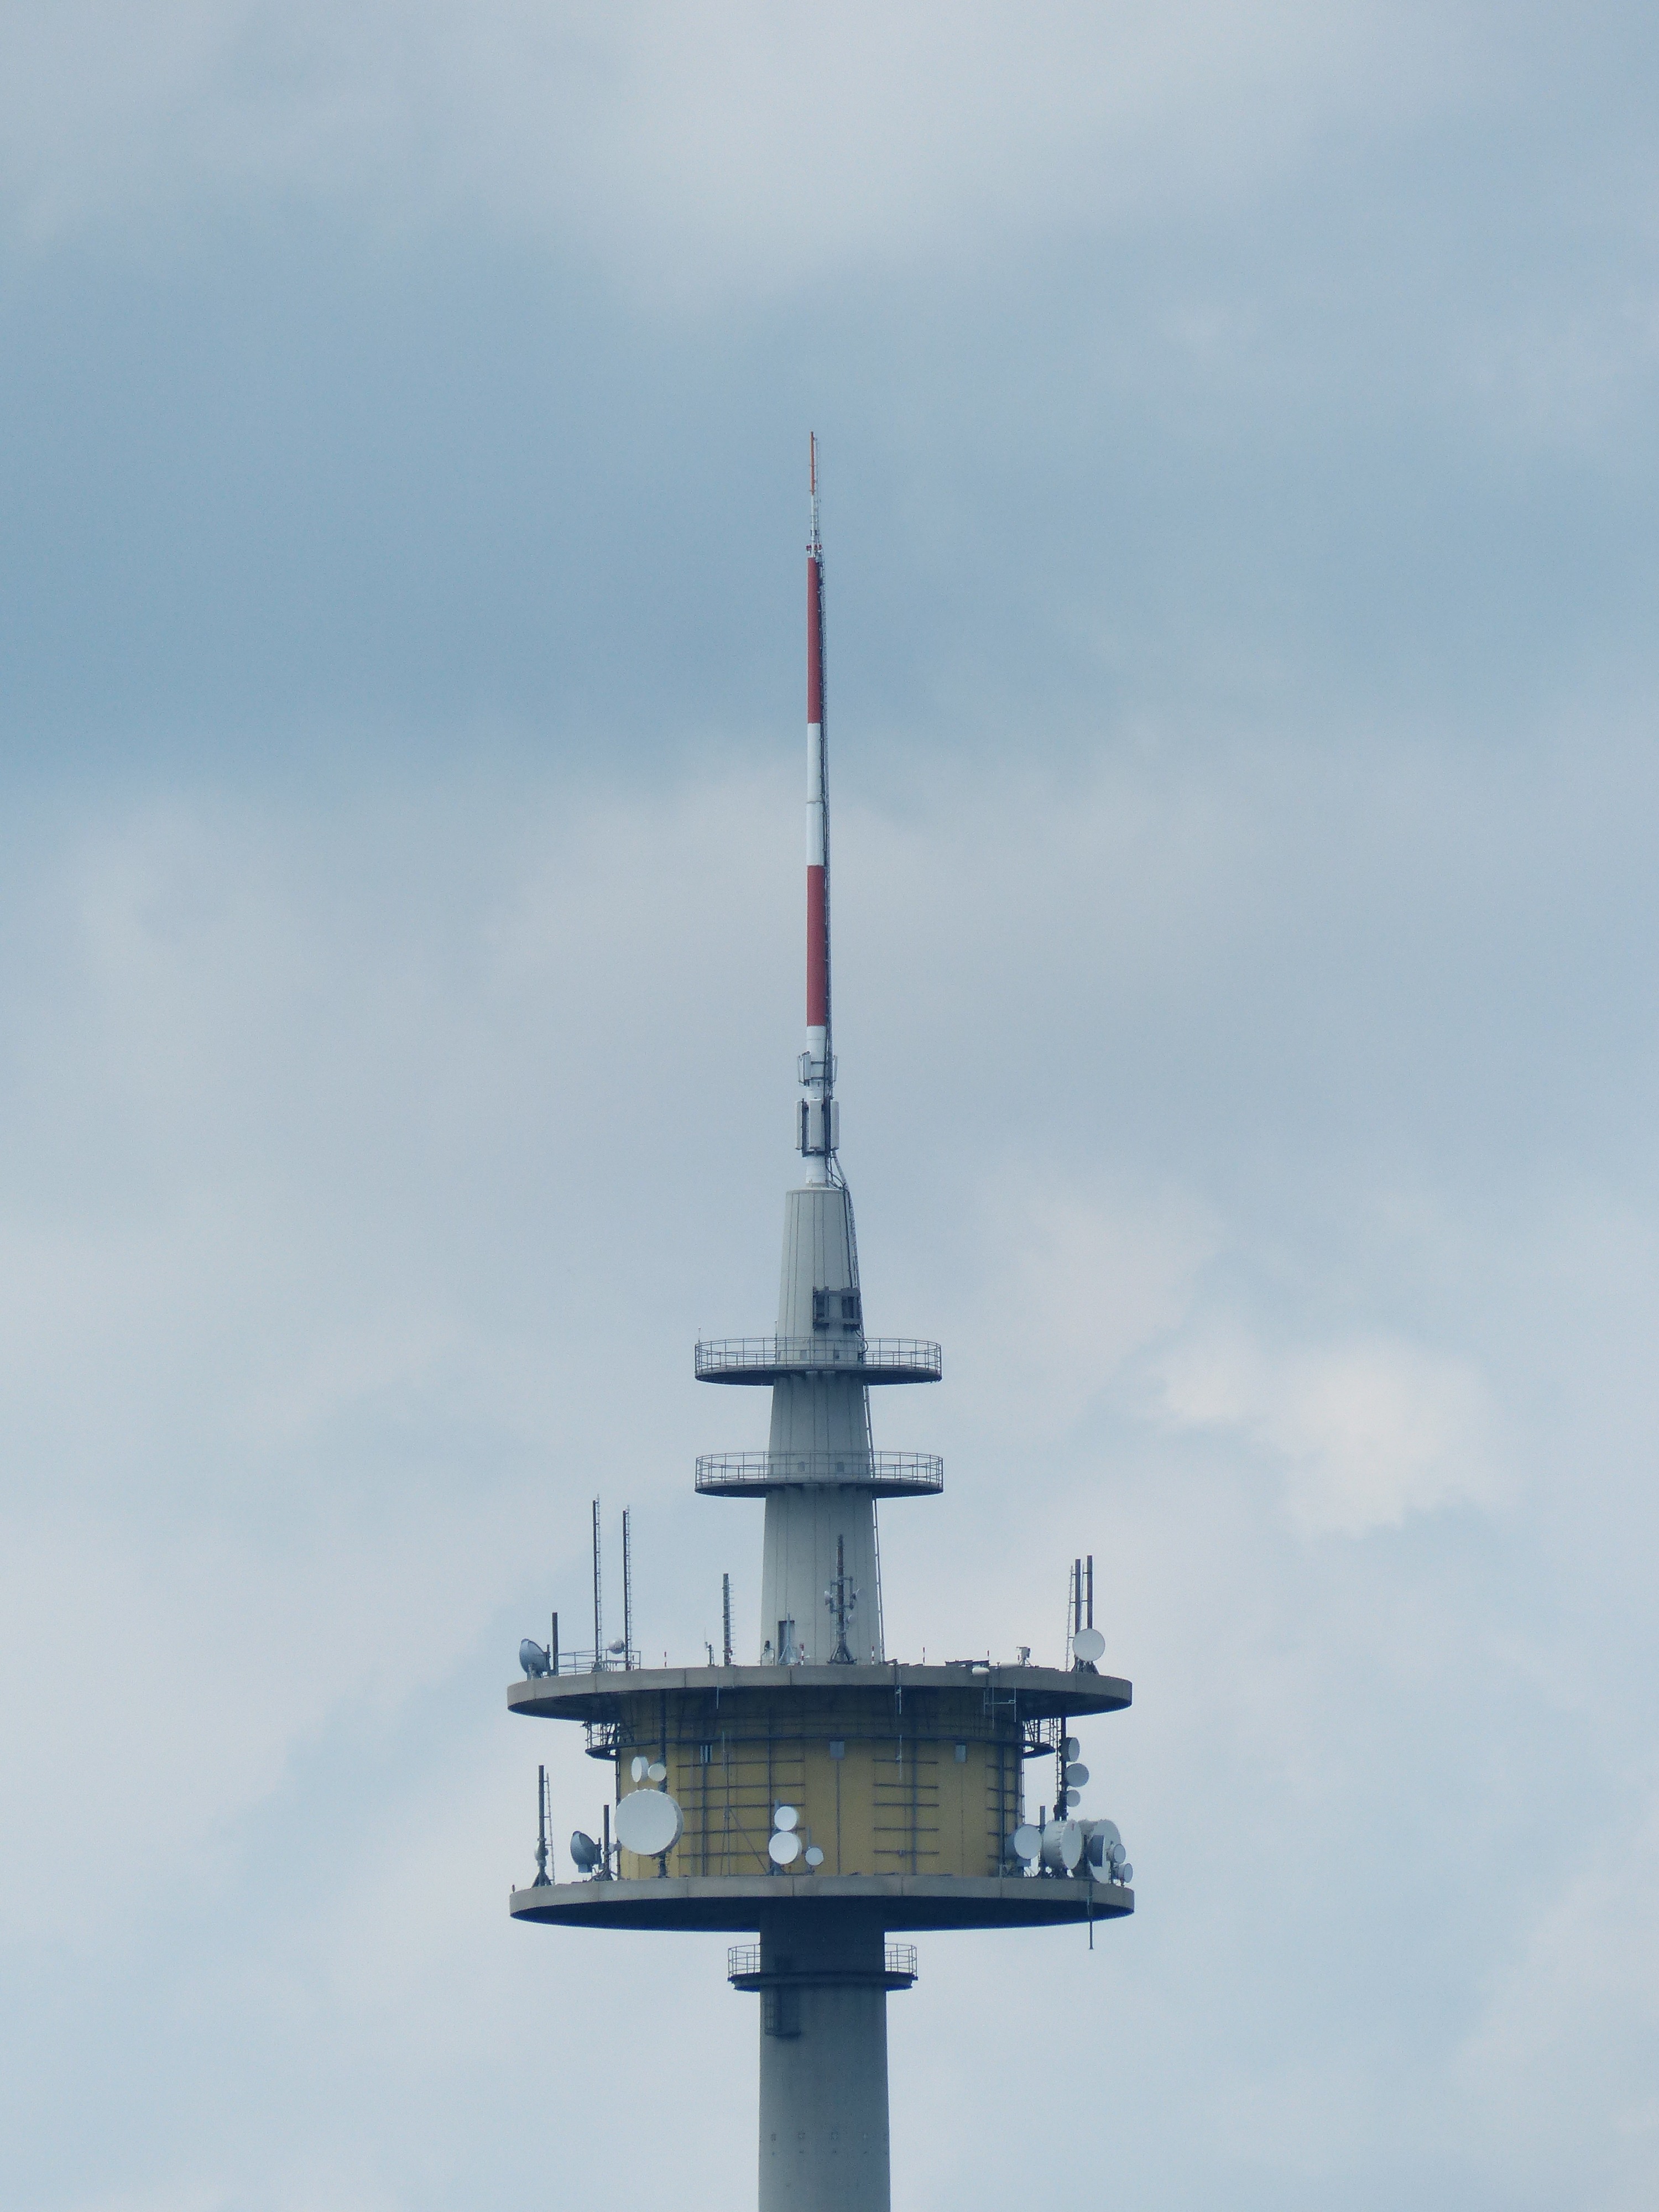
vehicle, tower, mast, landmark, spire, steeple, badge, radio tower, transmission tower, control tower, plettenberg, reinforced concrete, telecommunication tower, atmosphere of earth, send platform, german radio tower gmbh, northern tip, plettenbergplateau, tower of types of